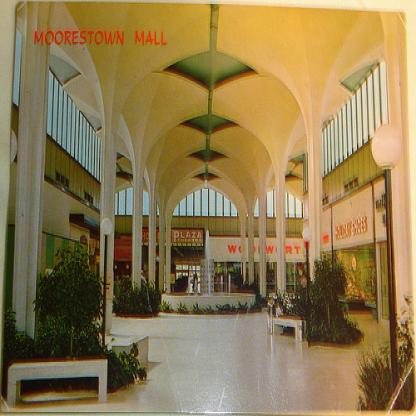
Scene: Indoor